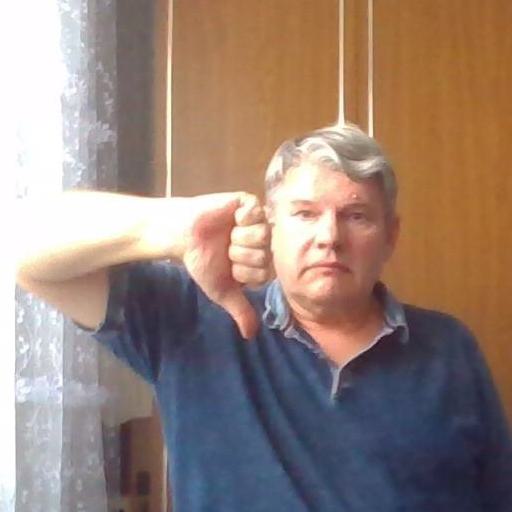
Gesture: dislike